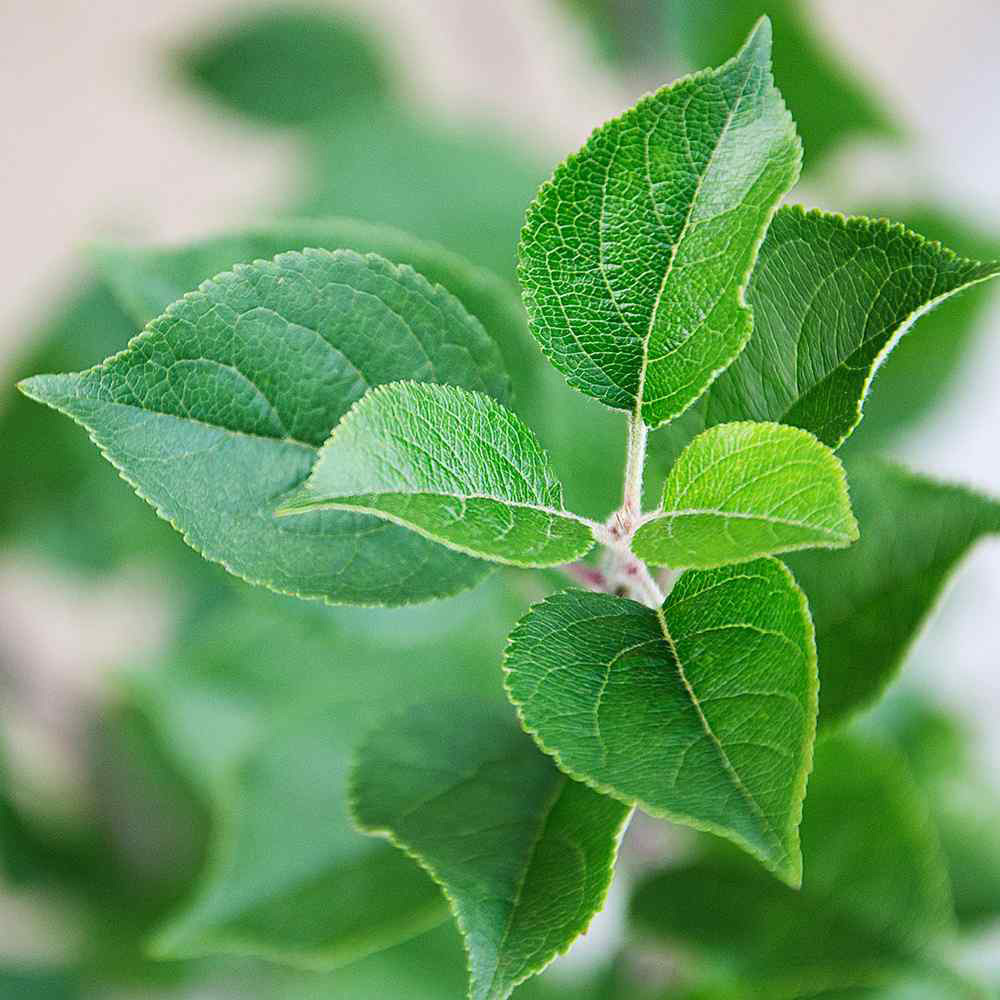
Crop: apple
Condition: healthy